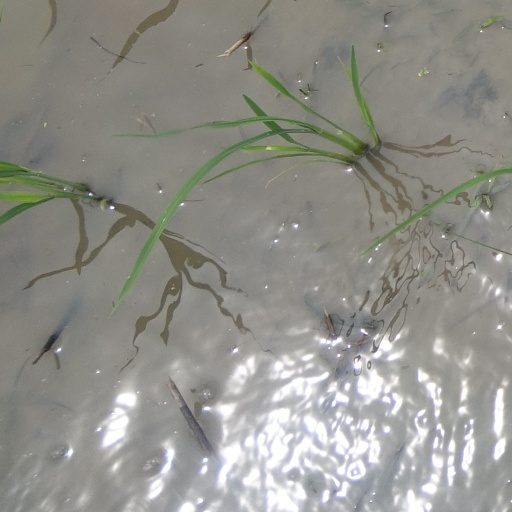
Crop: rice